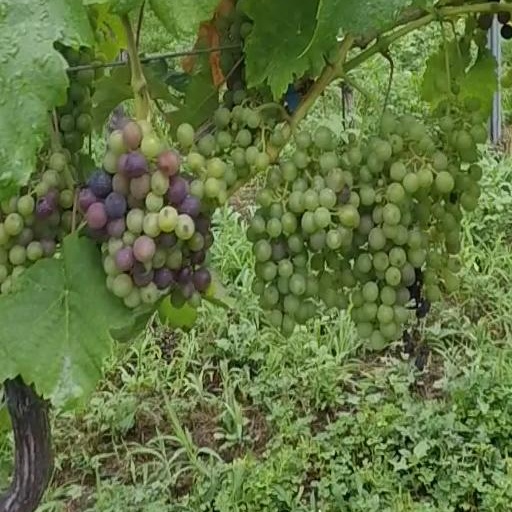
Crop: grape